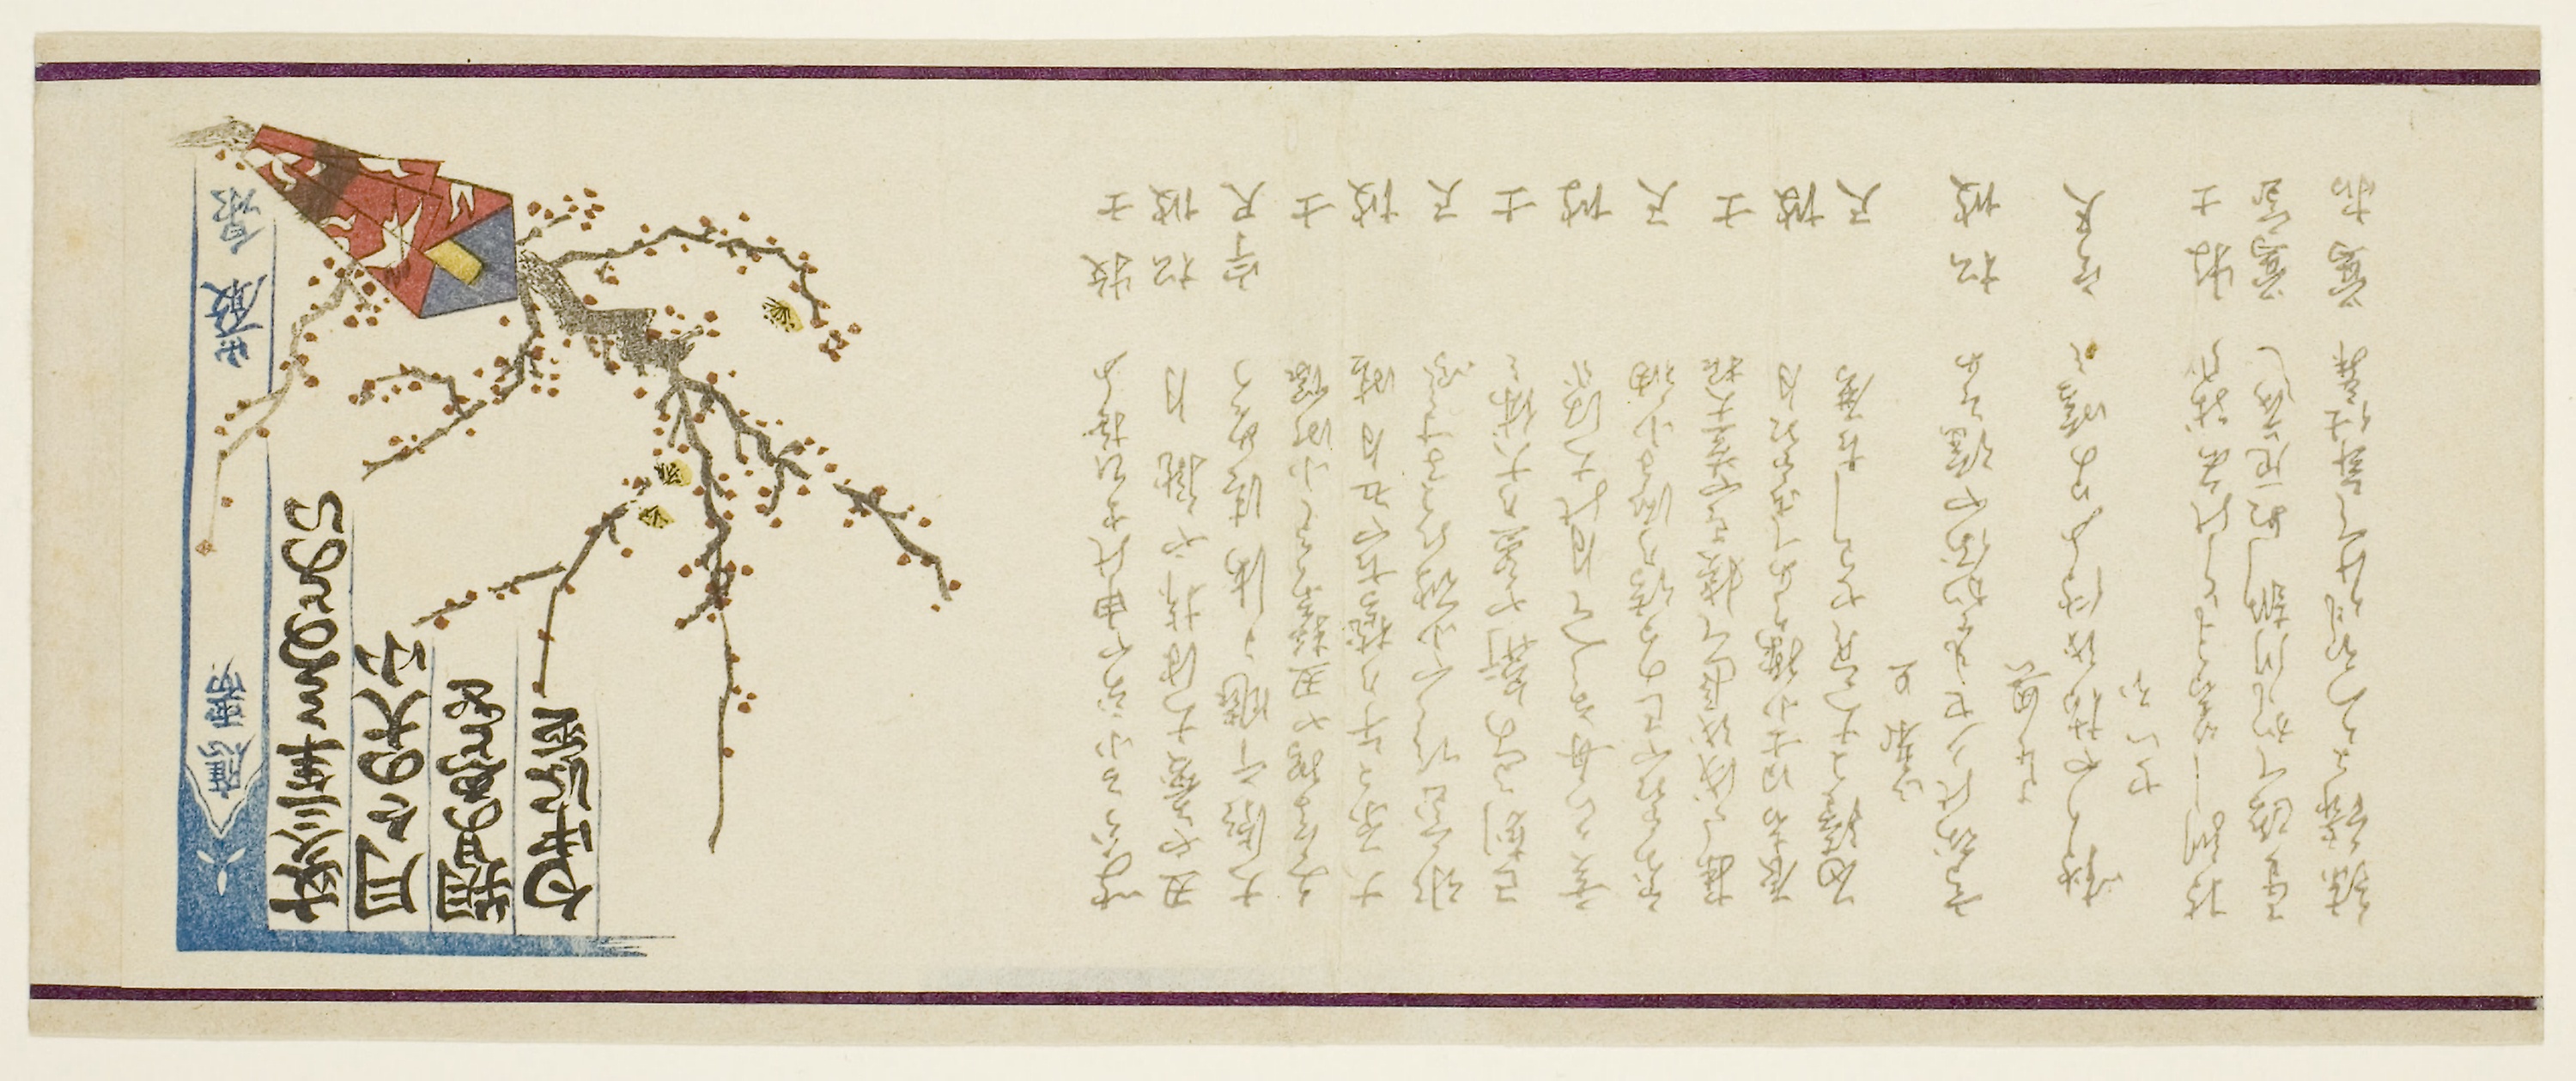
text, calligraphy, paper, font, art, picture frame, artwork